Sarashina Nikki

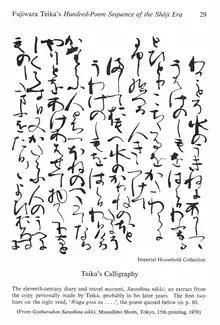
Manuscripts written by Teika

The is a memoir written by the daughter of Sugawara no Takasue, a lady-in-waiting of Heian-period Japan. Her work stands out for its descriptions of her travels and pilgrimages and is unique in the literature of the period, as well as one of the first in the genre of travel writing. Lady Sarashina was a niece on her mother's side of Michitsuna's mother, author of another famous diary of the period, the "Kagerō Nikki" (whose personal name has also been lost). Other than the "Sarashina Diary", she may also have authored "Hamamatsu Chūnagon Monogatari", "Mizukara kuyuru" ("Self-reproach"), the Tale of Nezame ("Yoru no Nezame" or "Yowa no Nezame"), and the Tale of Asakura.